Sant'Eugenio Hospital

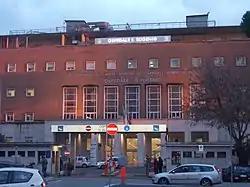
The main entrance

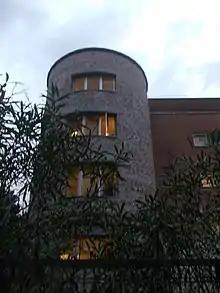
One of the four corner towers of the five planned in the original project.

Sant'Eugenio Hospital is a hospital located in Rome. It is one of the largest hospitals in Central Italy.